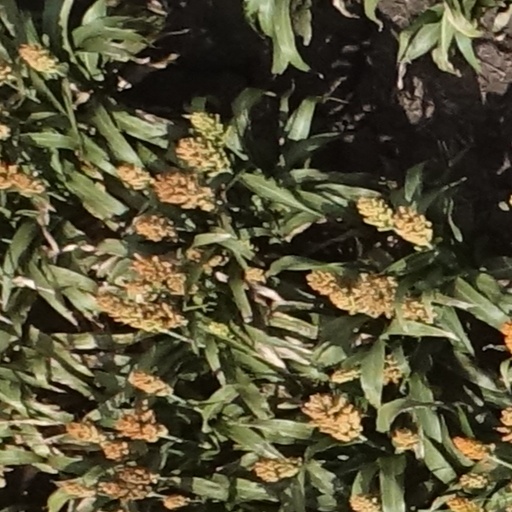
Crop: sorghum